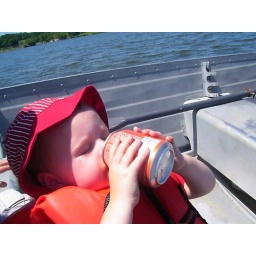
Chase enjoying an orange soda on the boat in Lake Shabbona, Illinois. July 2010.